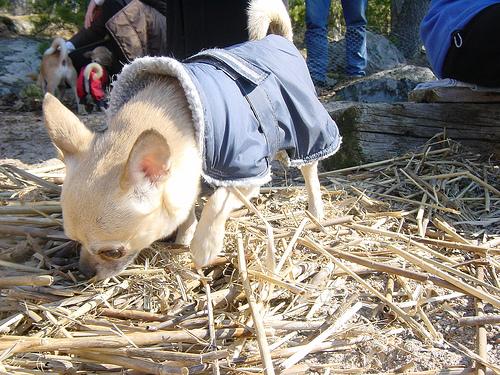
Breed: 420-n000124-Chihuahua